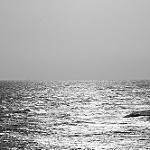
Label: B & W